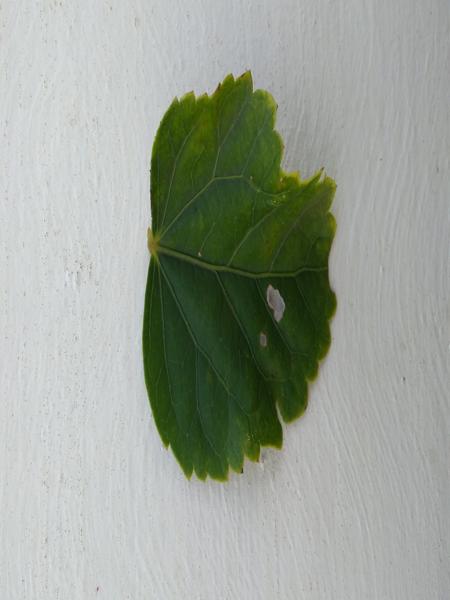
Plant: Hibiscus